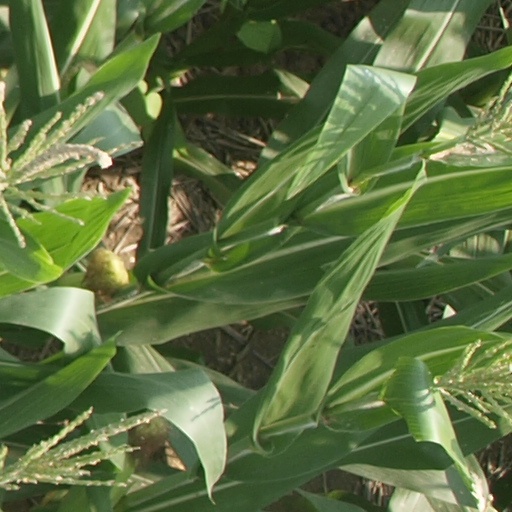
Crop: maize; corn